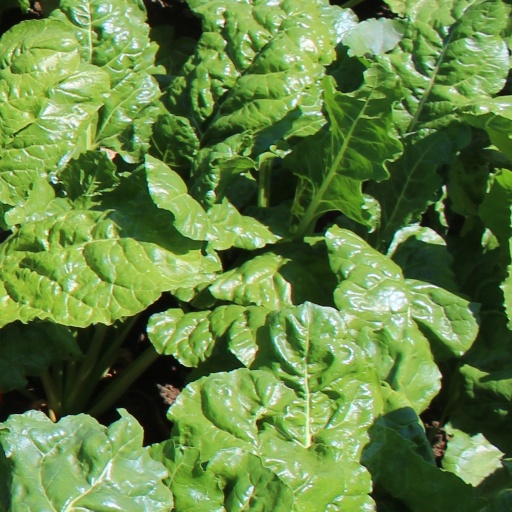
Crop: sugar beet